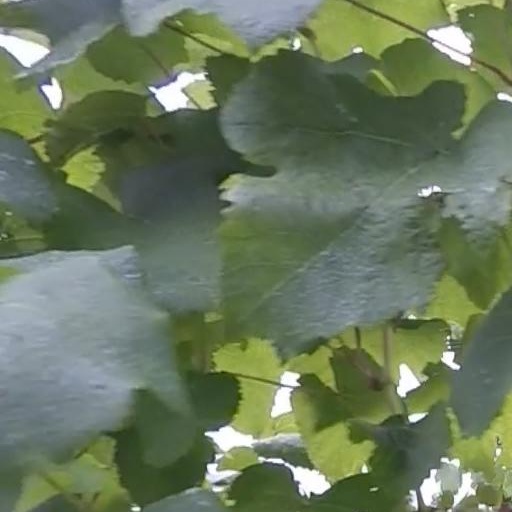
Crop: grape